Daniel Irujo Urra

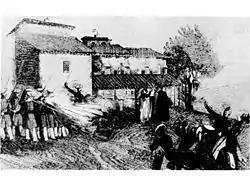
Estella, First Carlist War

Origins of the Irujo family are not clear; some claim they descended from a noble Urra family of Améscoa in Western Navarre. It is certain that in the mid-18th century one branch of the Irujos lived in Tafalla; Daniel's grandfather, Matías Irujo Pascual (1757–1832), apart from having been an alpargatero owned some 9 ha of vineyards and 12 ha of arable land; he was rich enough to build an own house in the city. Married he had 11 children, born between 1780 and 1803; all except one settled on the rural economy. It is not clear what language was spoken in the family; in the late 18th century Tafalla remained on the borderlines of Basque-speaking zone. The youngest son and Daniel's father, Manuel Irujo Apastegui (1803–1871), entered the Pamplona seminar but abandoned it and completed law in Zaragoza, where he initially practiced. During the First Carlist War he joined the legitimists holding some admin posts in Estella and suffered some repression afterwards, when back in Tafalla. This did not prevent his law practice and career in local administration, though he failed in a Cortes bid.